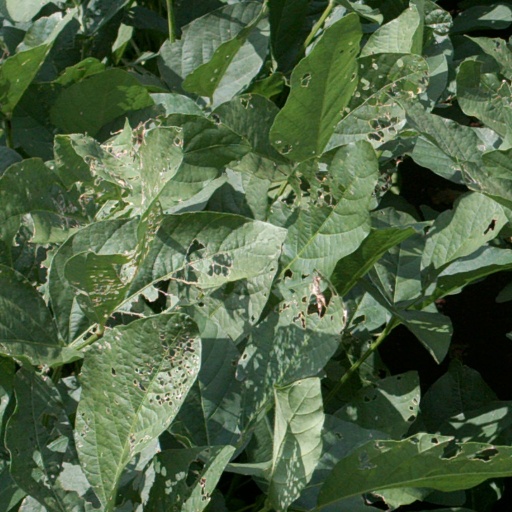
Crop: soybean